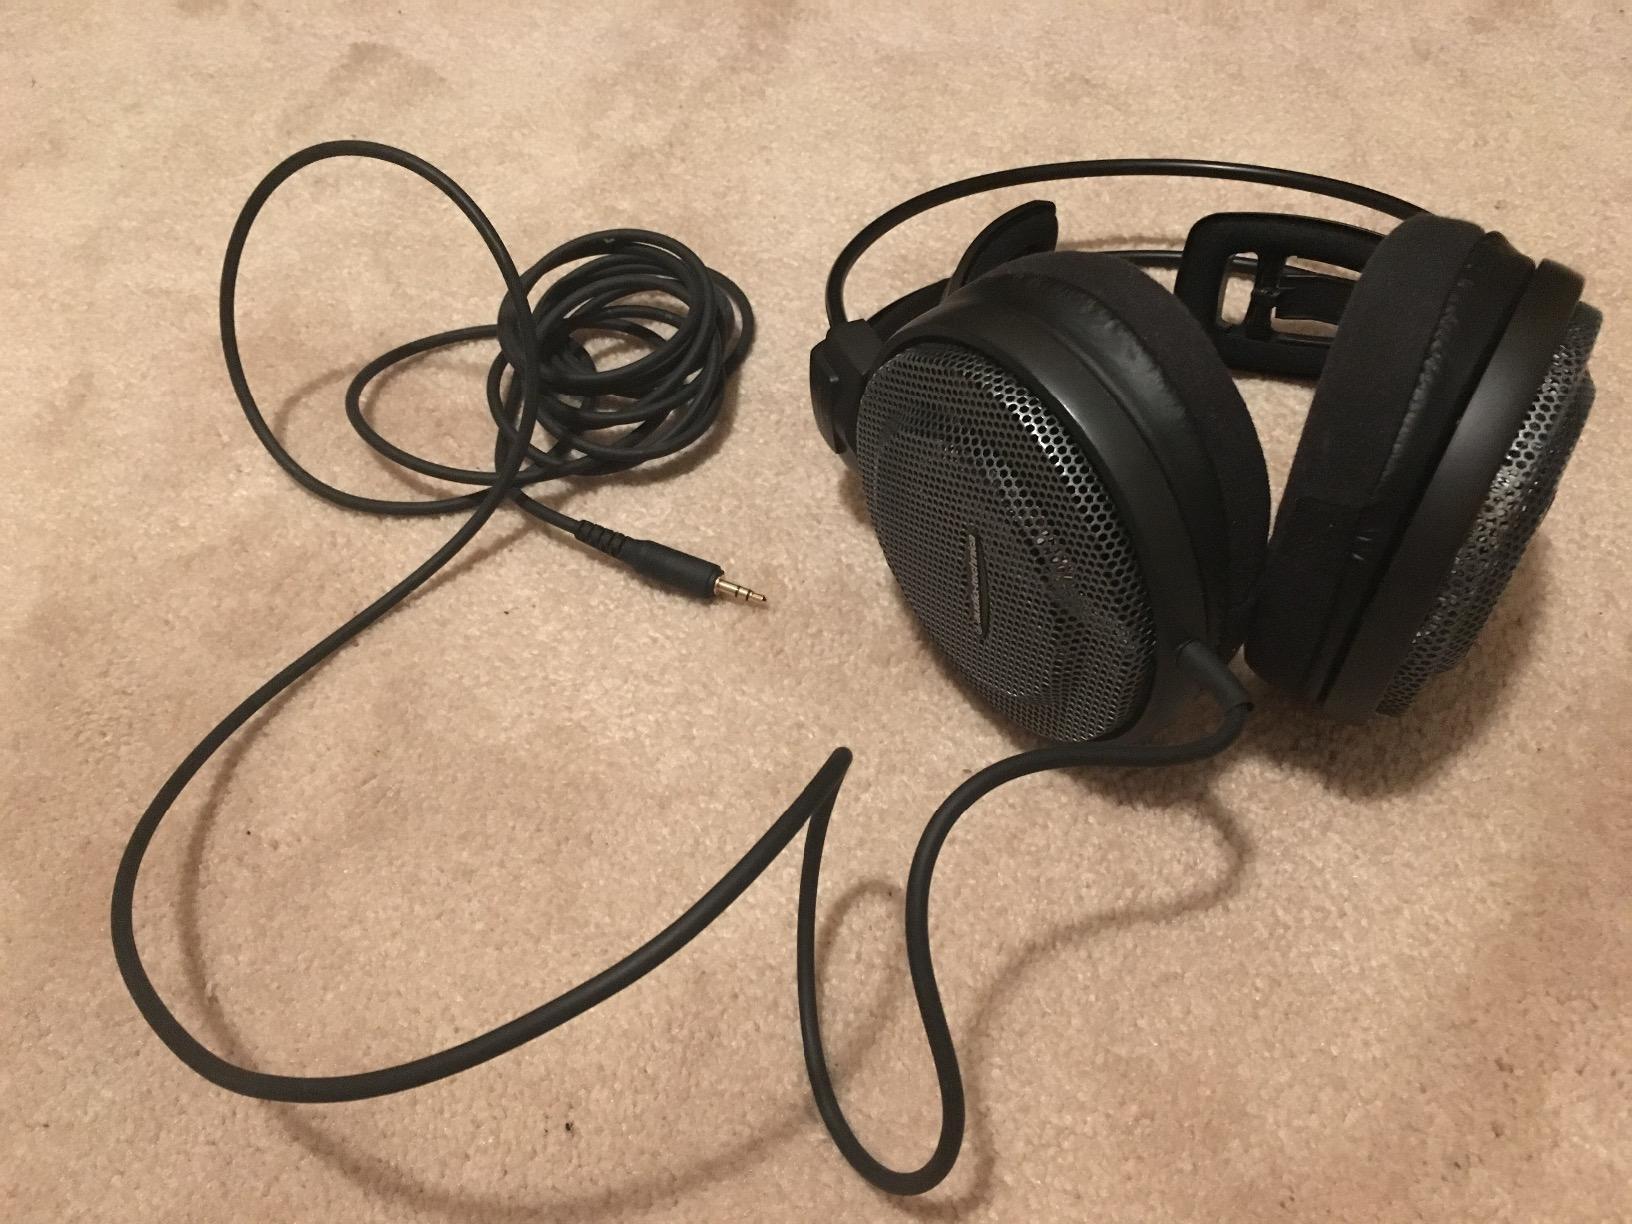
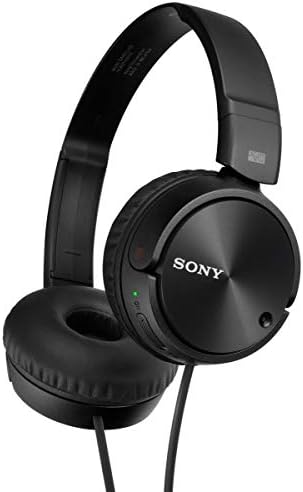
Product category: headphones
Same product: no